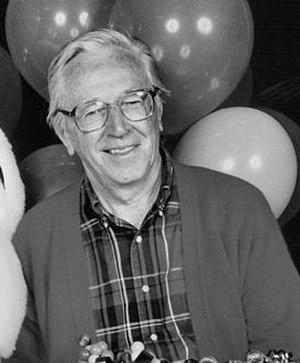
Charles Monroe Schulz né à Minneapolis aux États-Unis, le 26 novembre 1922 - mort à Santa Rosa le 12 février 2000 est un auteur de bande dessinée américain spécialisé dans le comic strip connu pour sa série Peanuts, publiée de 1950 à 2000.